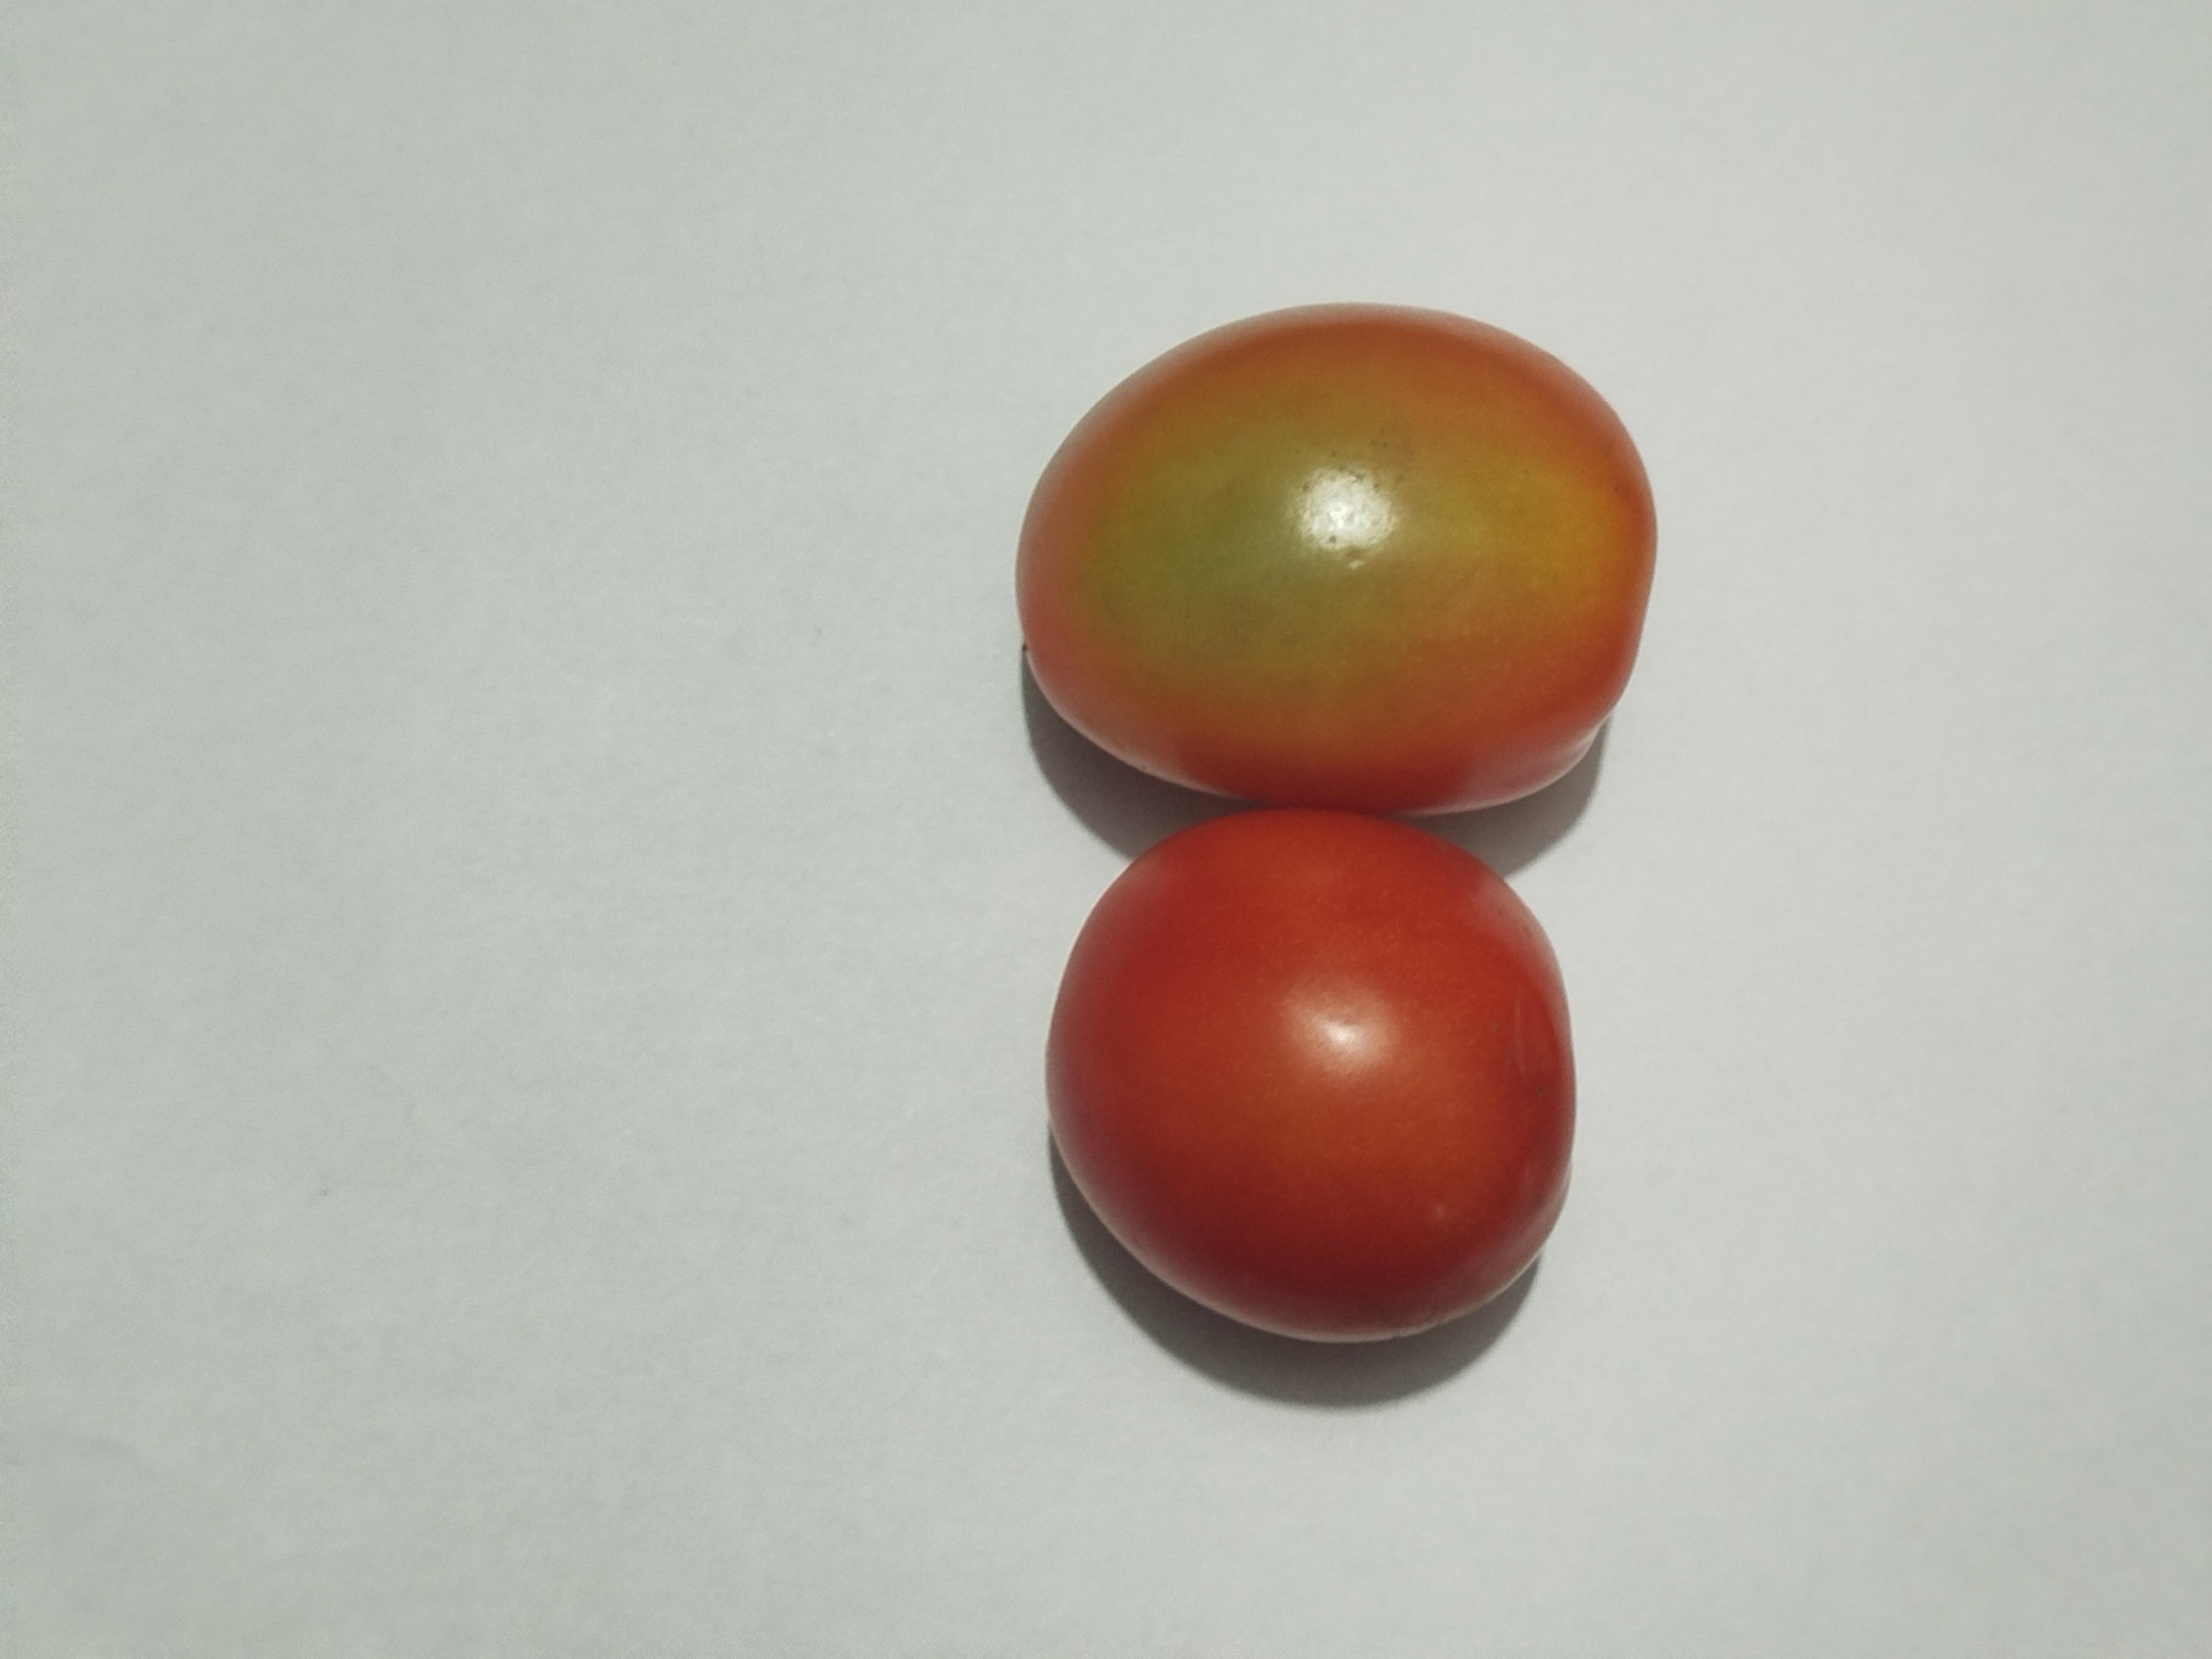
Label: Tomato